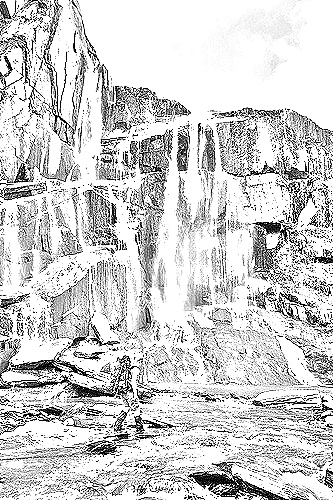
Portrait style: Sketch Portrait